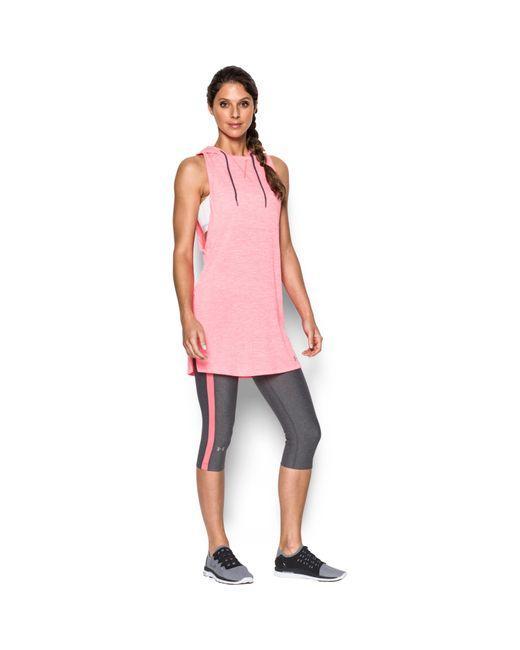
Ärmelloses rosa Top mit Rundhalsausschnitt für Damen